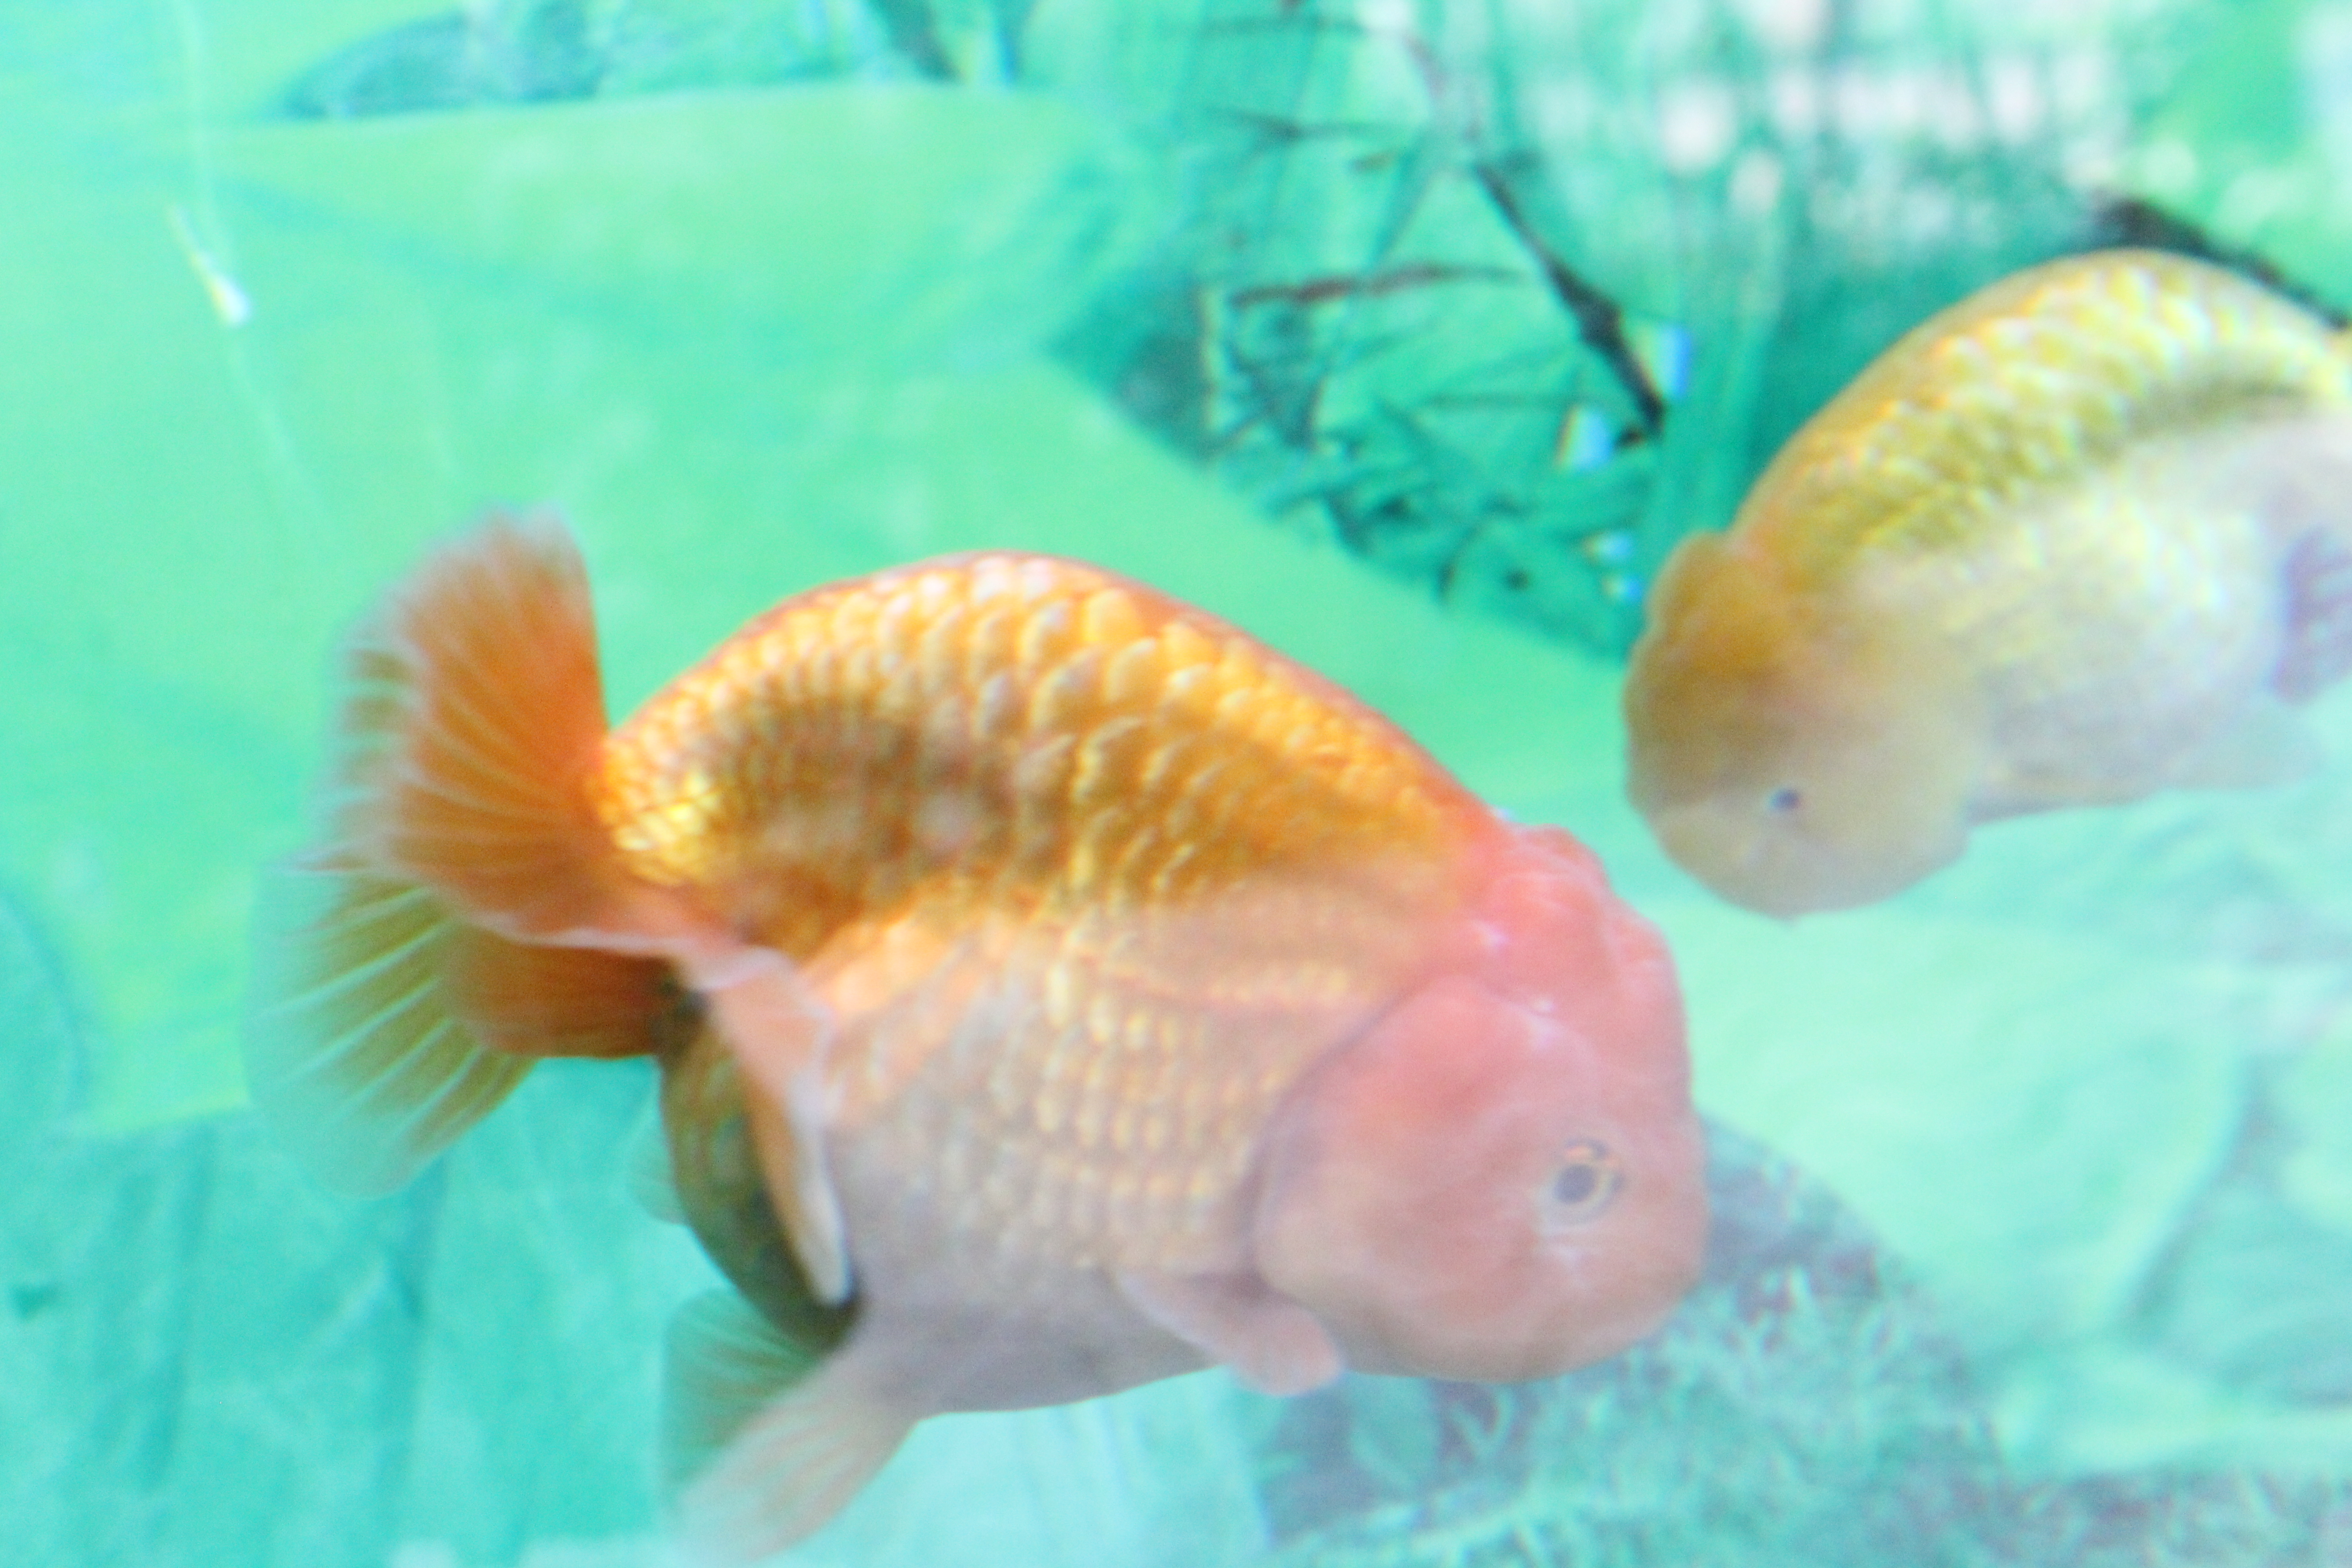
tourism, adventure, Beautiful Places, Pretty Places, environment, Interesting Places, harbin, museums, architecture, art, nature, museum, history, ancient history, china, asia, imperial palace, dynasty, beijing, planning, exhibition, sculpture, map, animals, exotic animals, tigers, zoo, zoo park, Pretty Parks, lions, wild animals, captive animals, sheep, monkey, cow, goat, fish, cat, birds, bear, wolf, vertebrate, marine biology, organism, goldfish, underwater, feeder fish, fin, tail, aquarium, bony fish, freshwater aquarium, fawn